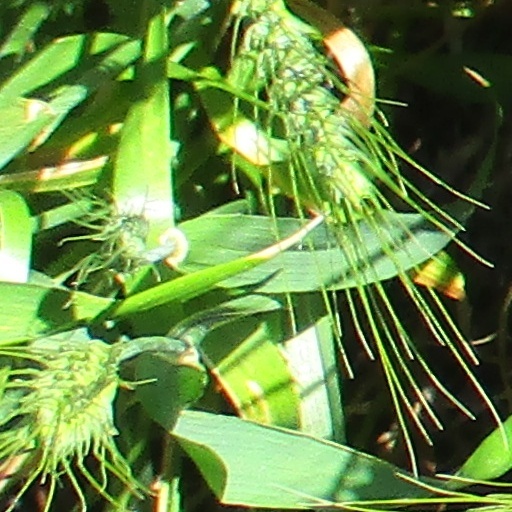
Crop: wheat